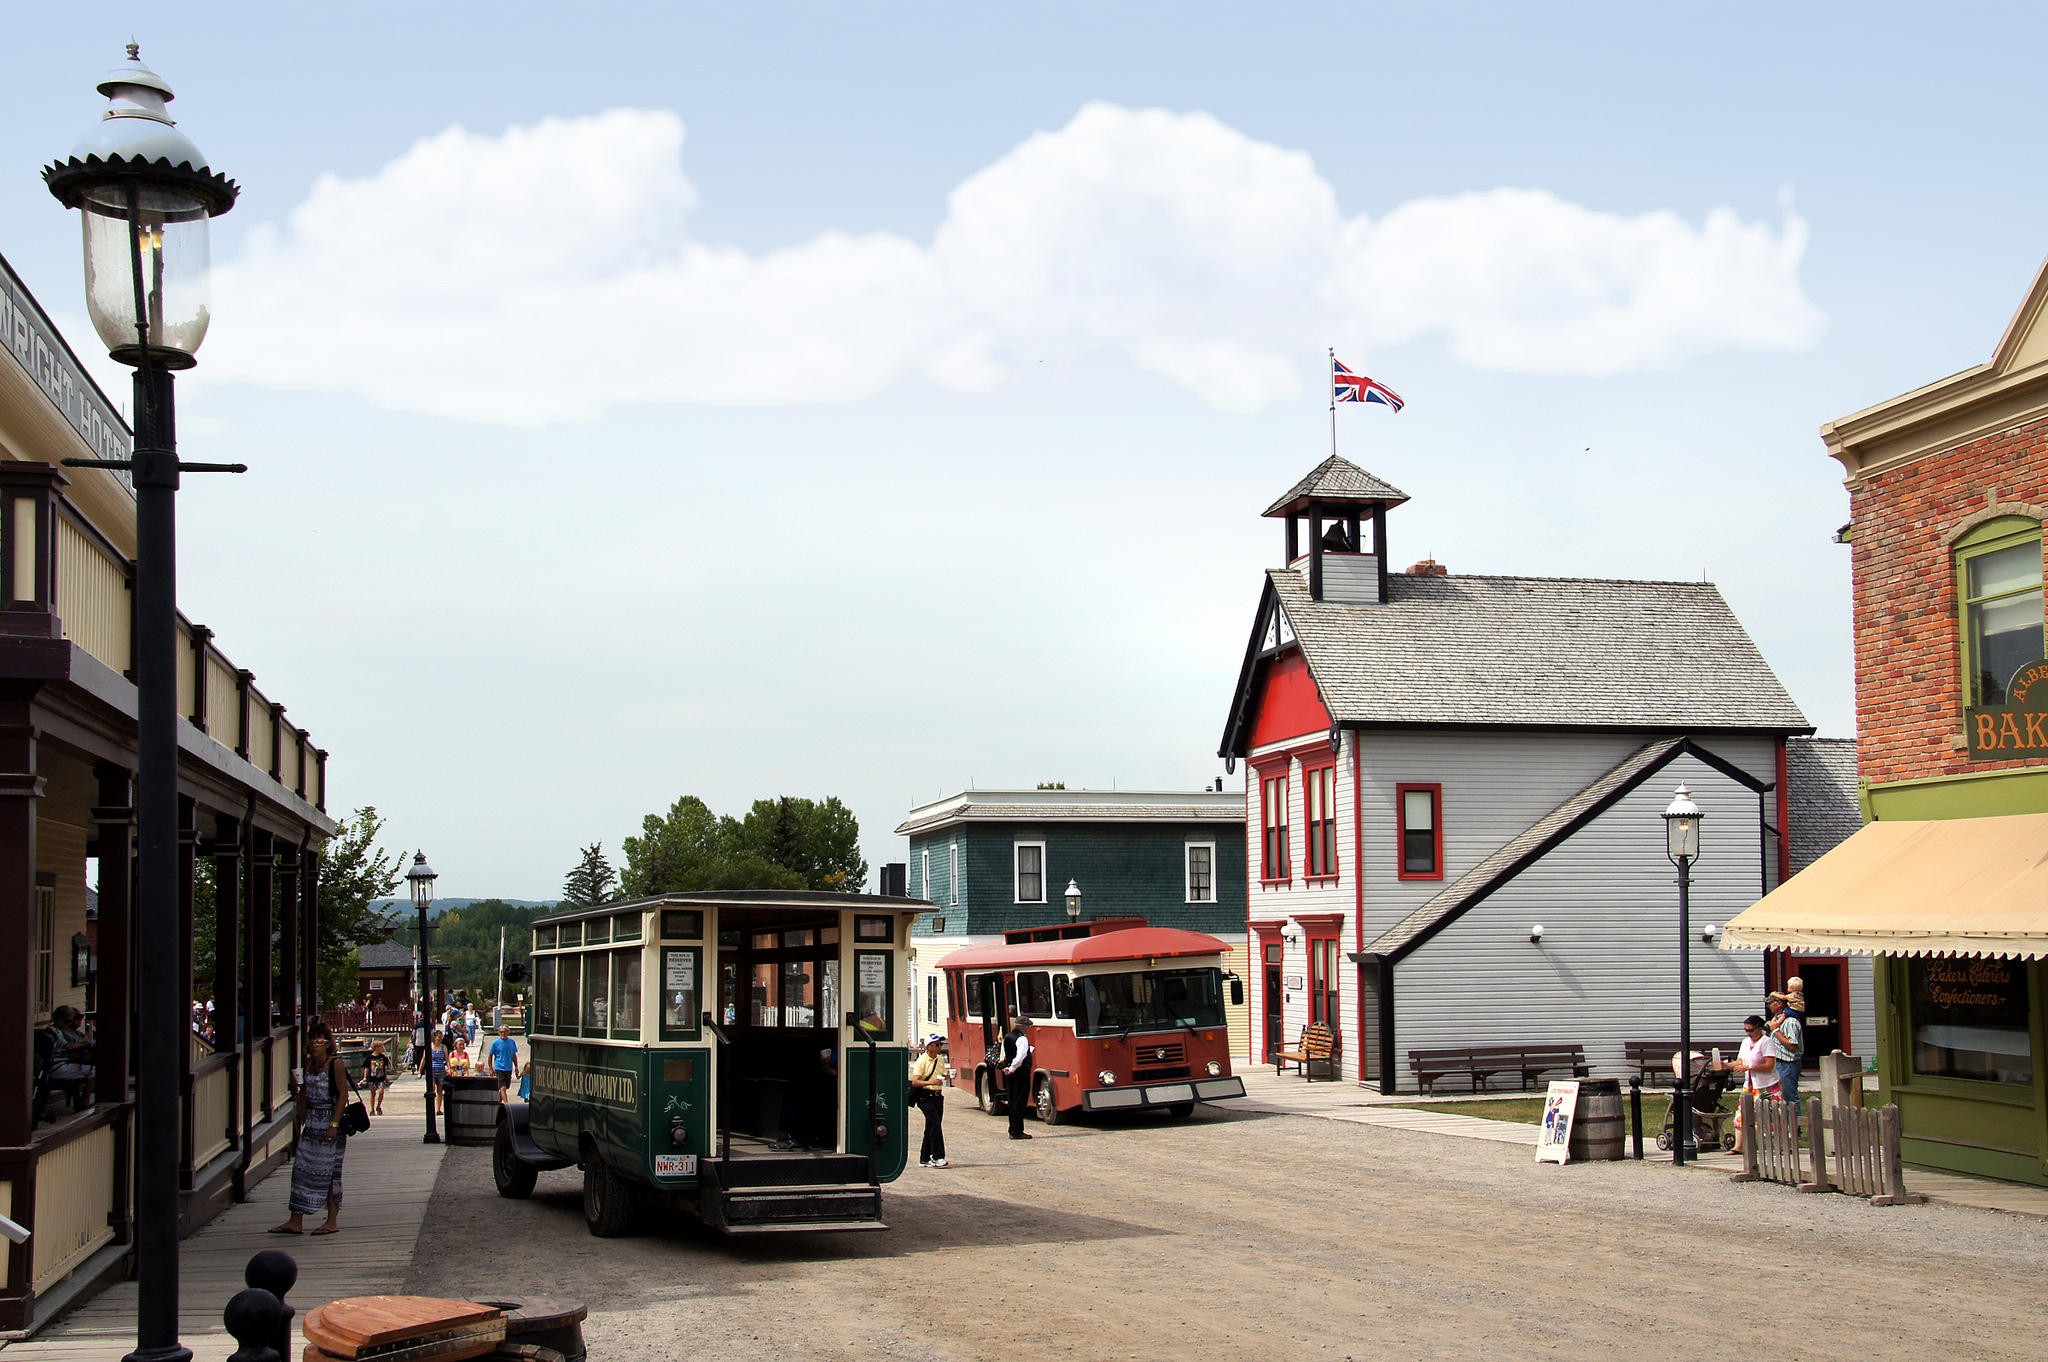
town, walkway, downtown, transport, vehicle, cable car, calgary, earlytransport, theheritageparkcalgary, residential area, human settlement